Anatomical terminology

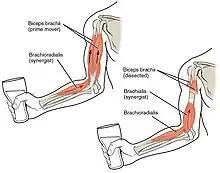
The biceps brachii flex the lower arm. The brachioradialis, in the forearm, and brachialis, located deep to the biceps in the upper arm, are both synergists that aid in this motion.

Muscle action that moves the axial skeleton work over a joint with an origin and insertion of the muscle on respective side. The insertion is on the bone deemed to move towards the origin during muscle contraction. Muscles are often present that engage in several actions of the joint; able to perform for example both flexion and extension of the forearm as in the biceps and triceps respectively. This is not only to be able to revert actions of muscles, but also brings on stability of the actions though muscle coactivation.